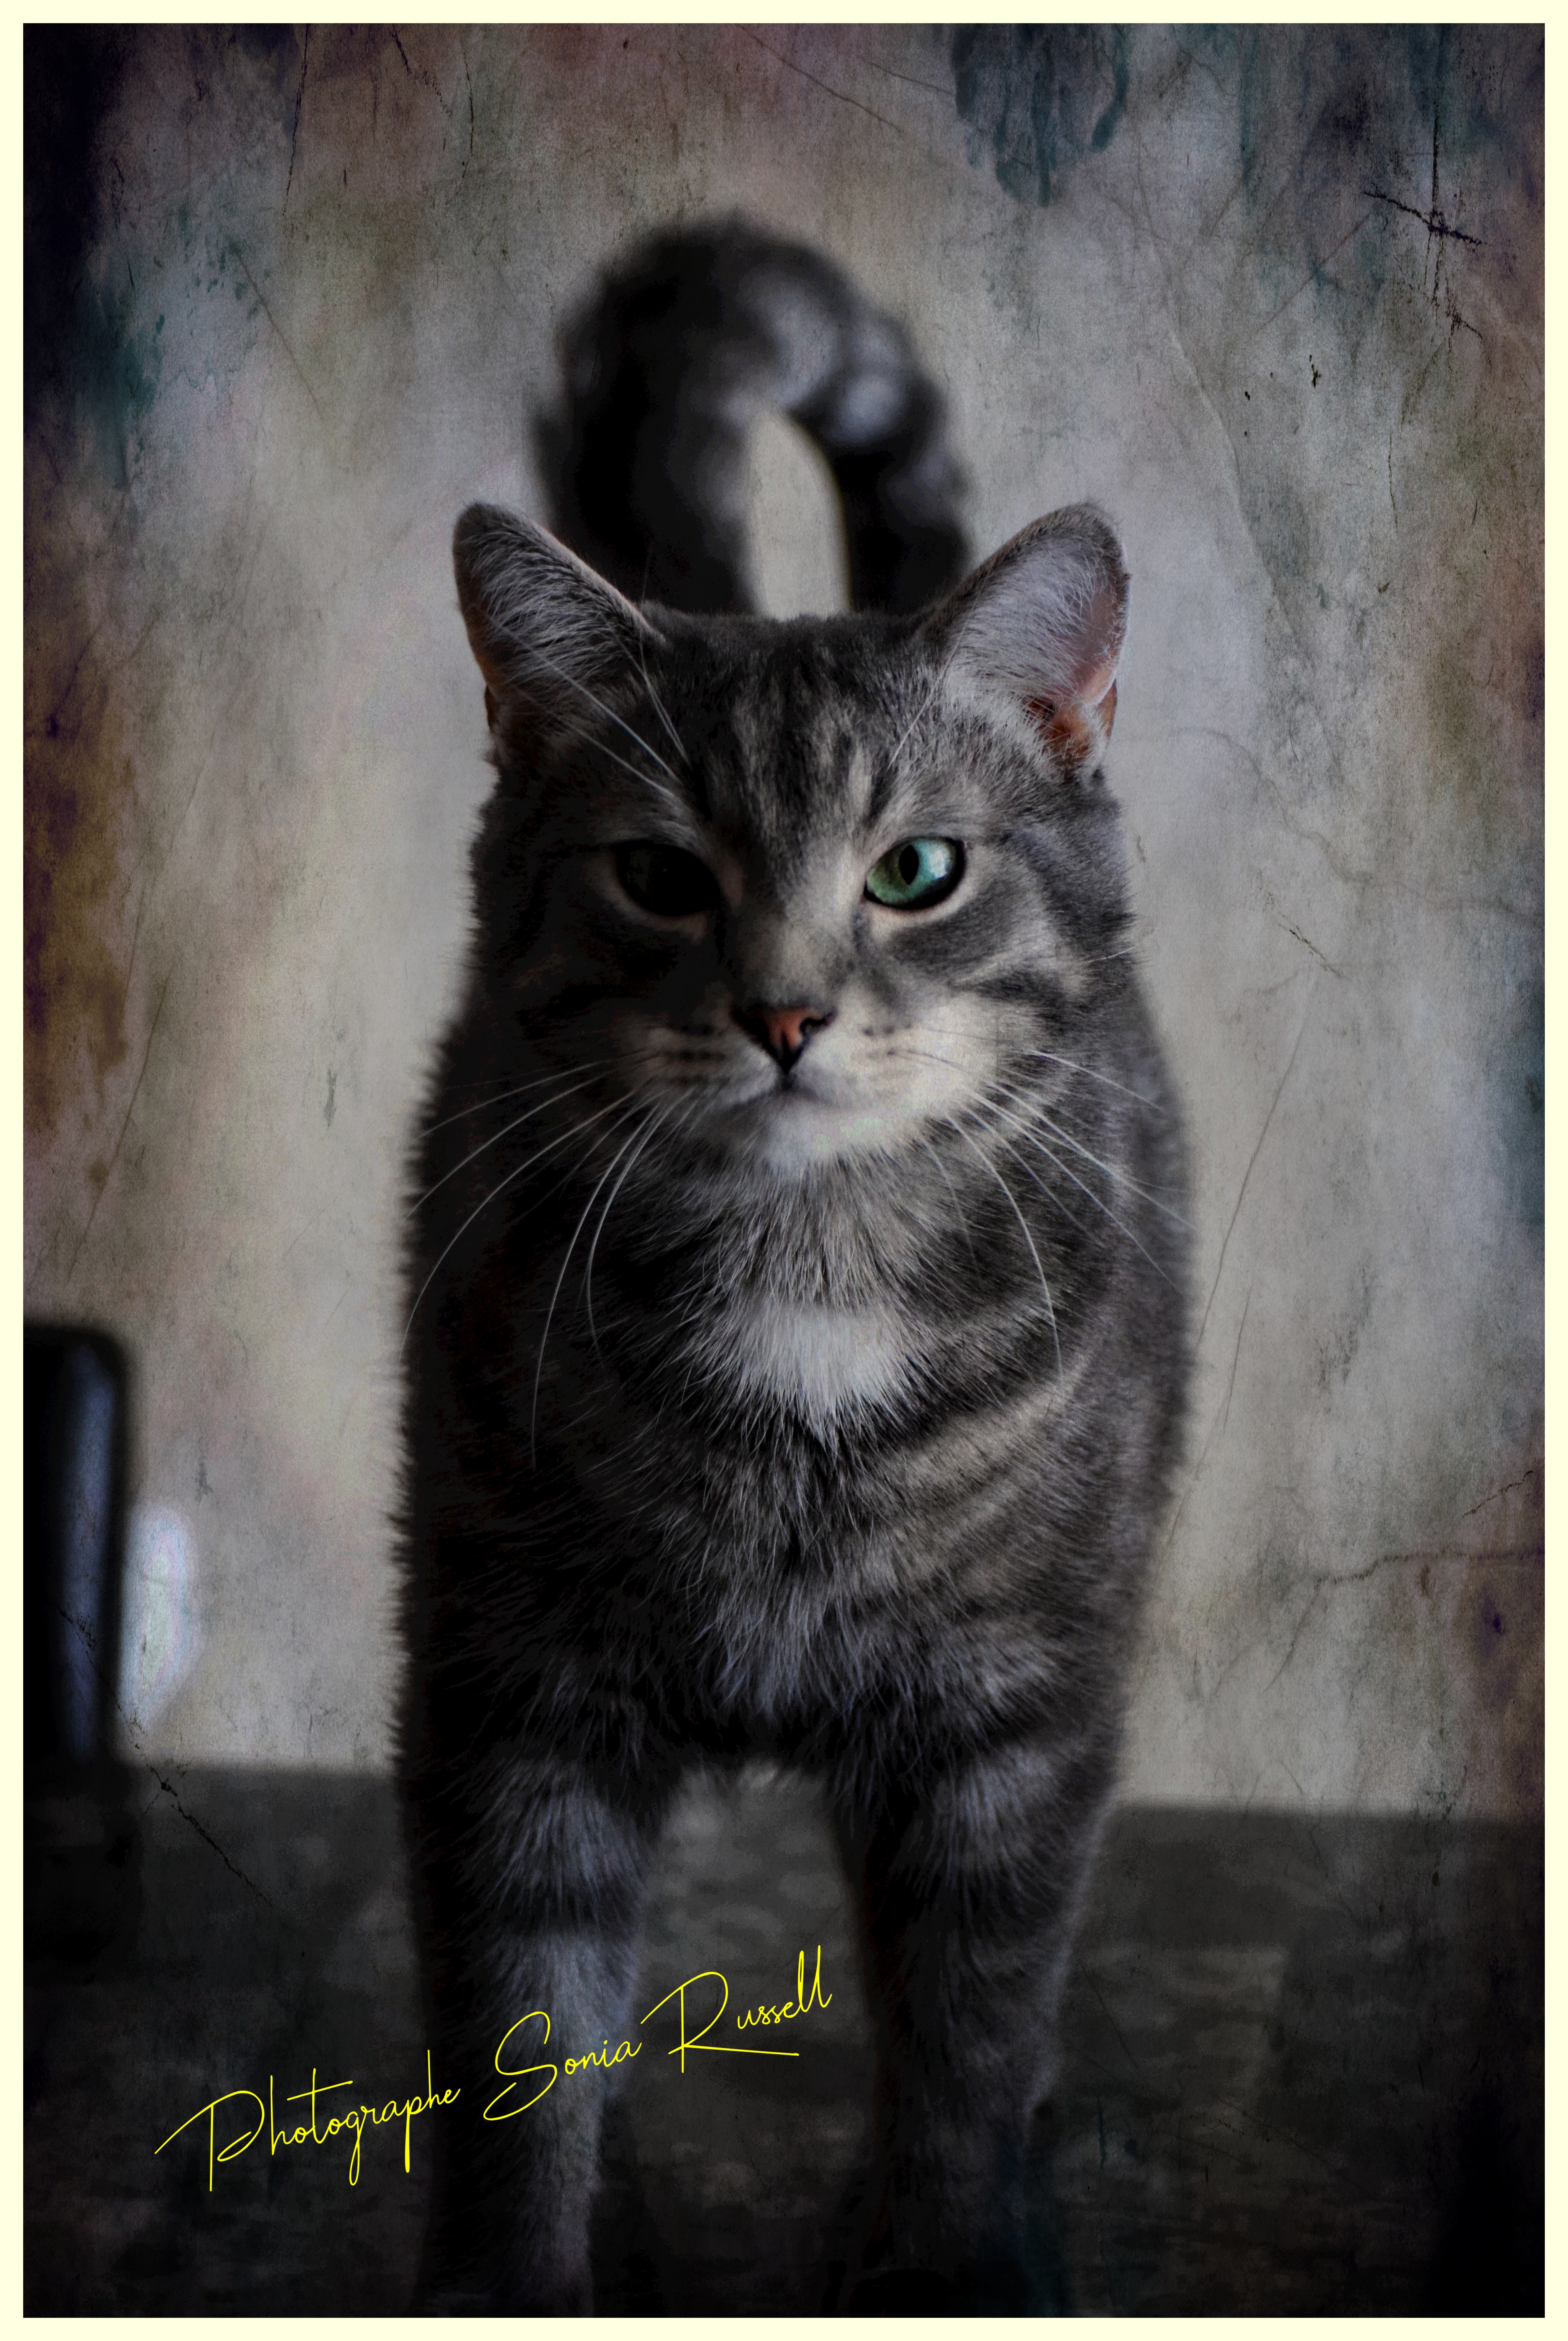
animals, cat, small to medium sized cats, felidae, whiskers, tabby cat, carnivore, domestic short haired cat, black cat, photo caption, snout, asian, european shorthair, kitten, photography, stock photography, norwegian forest cat, black and white